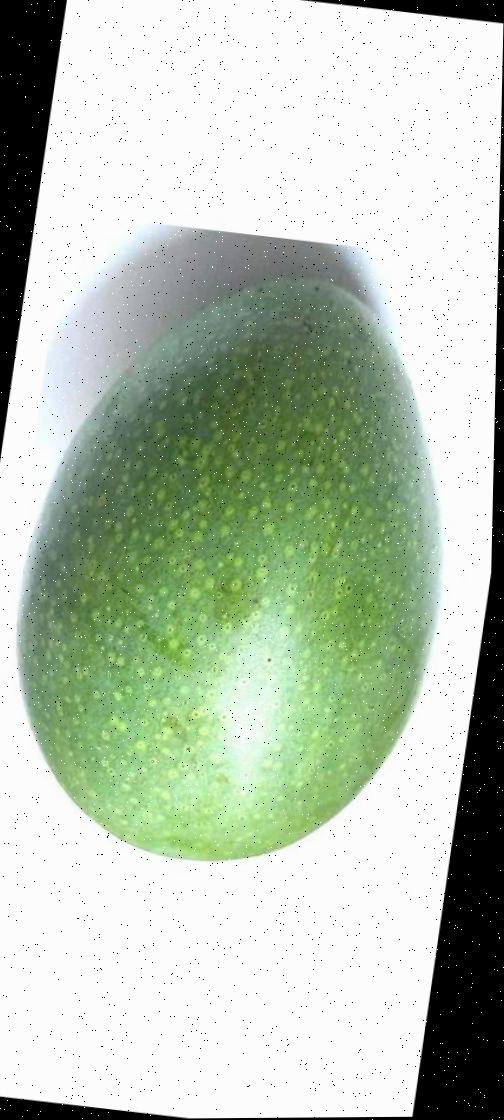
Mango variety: Ashshina Zhinuk